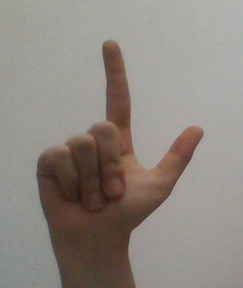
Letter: laam